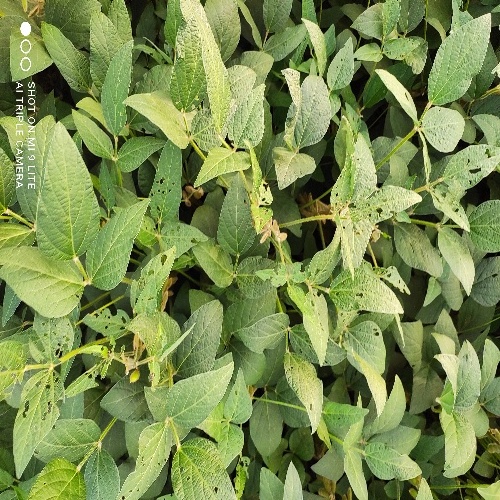
Label: Caterpillar